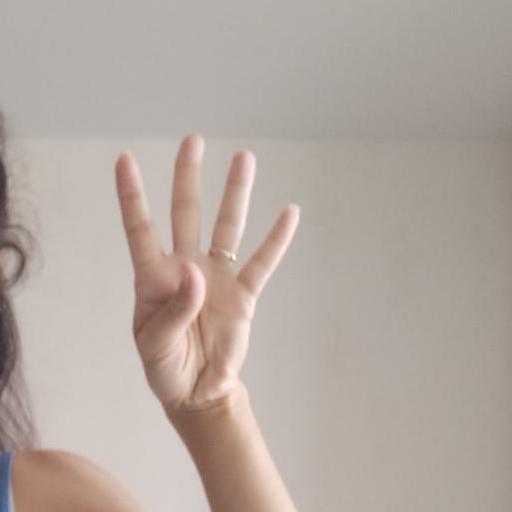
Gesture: four